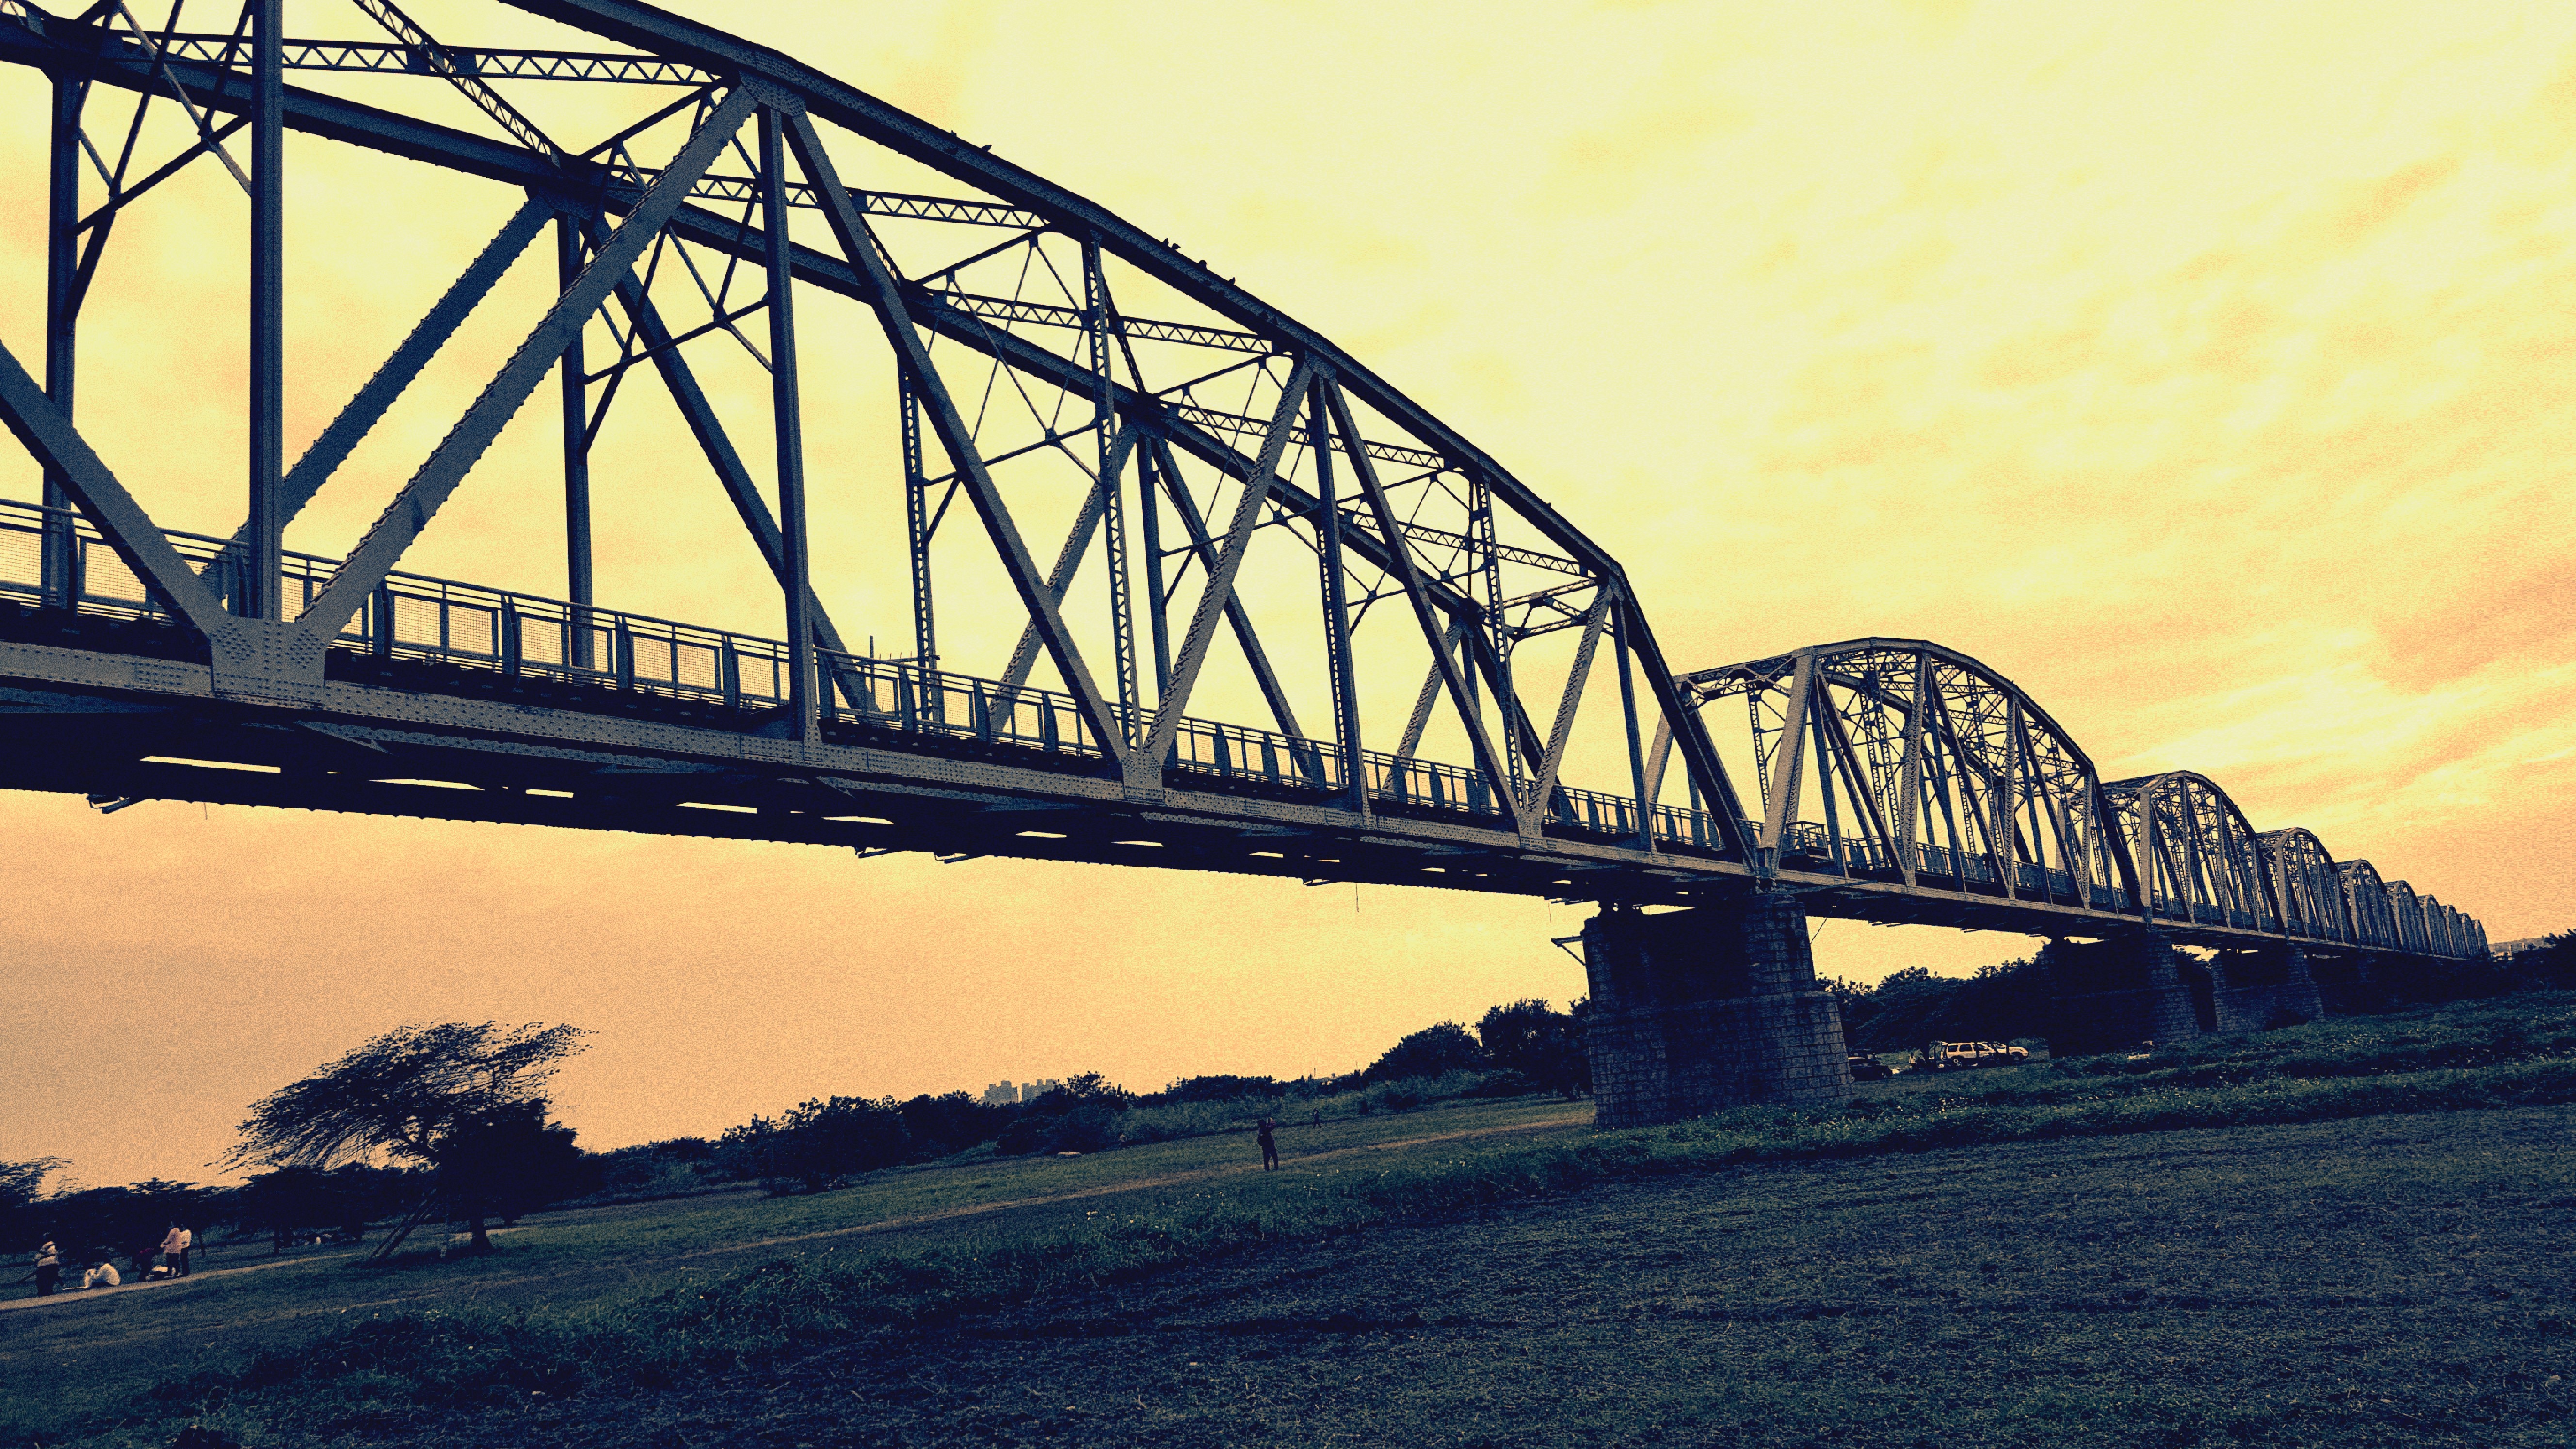
bridge, highway, overpass, cityscape, dusk, landmark, cable stayed bridge, arch bridge, truss bridge, skyway, cantilever bridge, nonbuilding structure